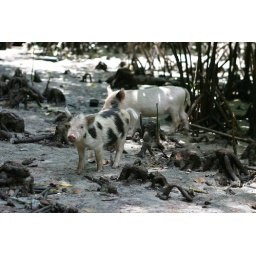
Baby pigs playing in the sand